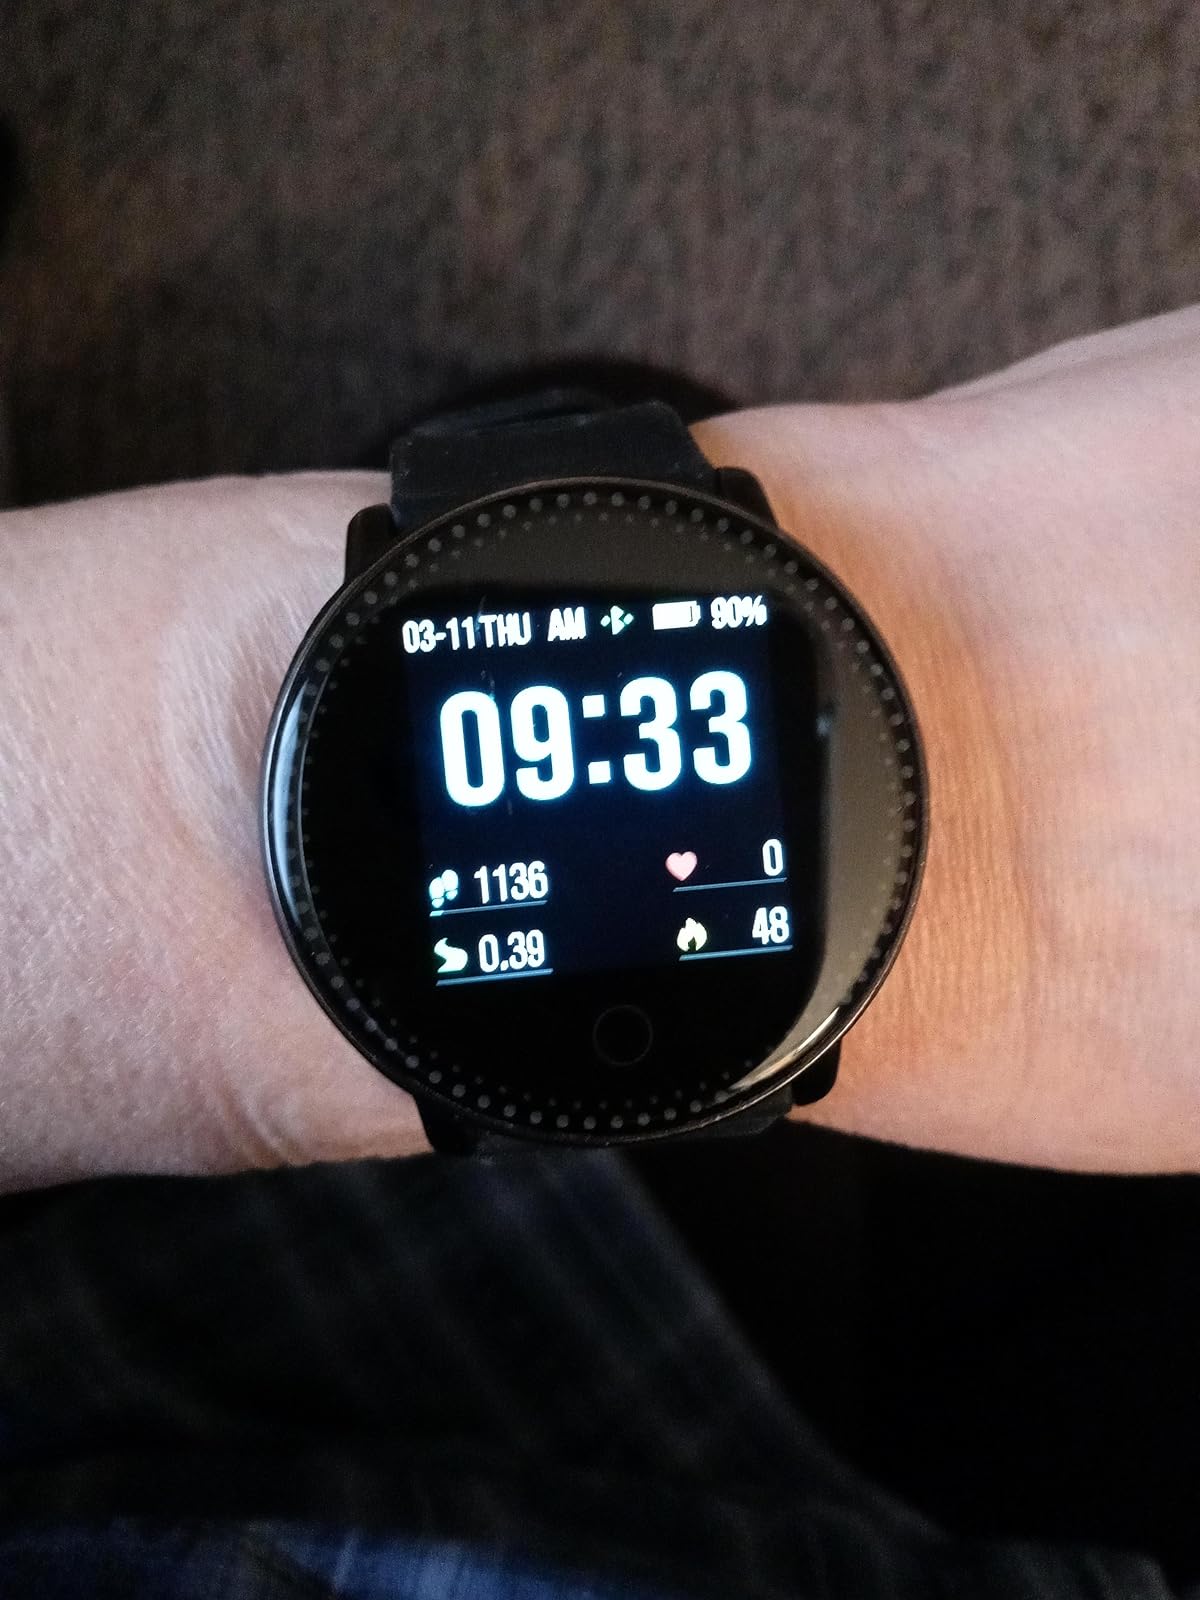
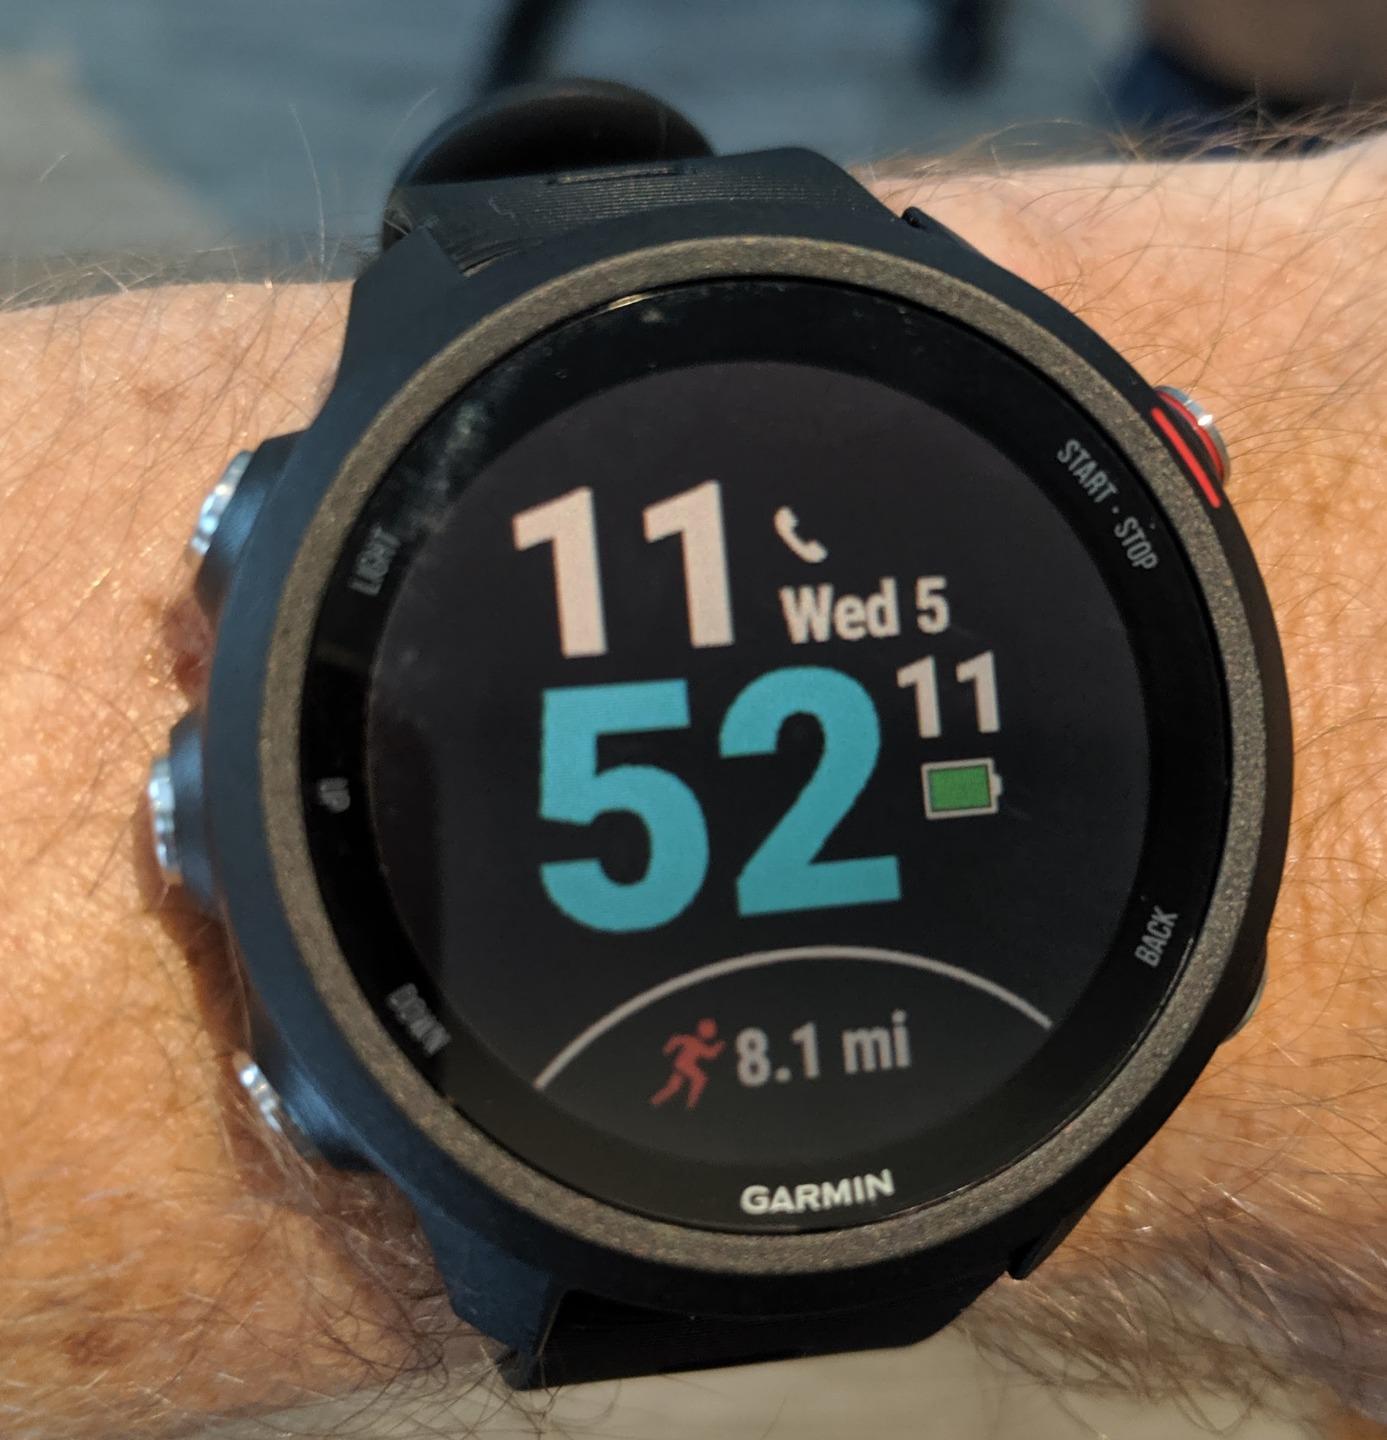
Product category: smartwatch
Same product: no